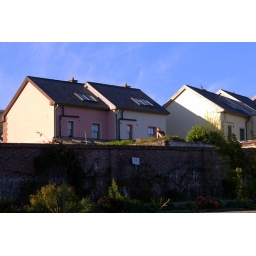
i don't know what she was sitting on, but it was the height of the wall and covered in greenery.Dingle, Ireland.